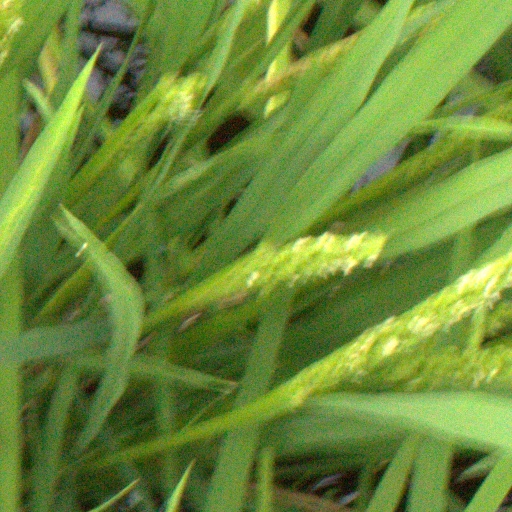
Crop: rice